Walrus moustache

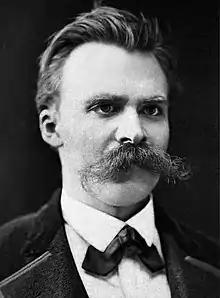
German philosopher Friedrich Nietzsche had a walrus-handlebar moustache

The walrus moustache is characterized by whiskers that are thick, bushy, and drop over the mouth. The style resembles the whiskers of a walrus, hence the name.